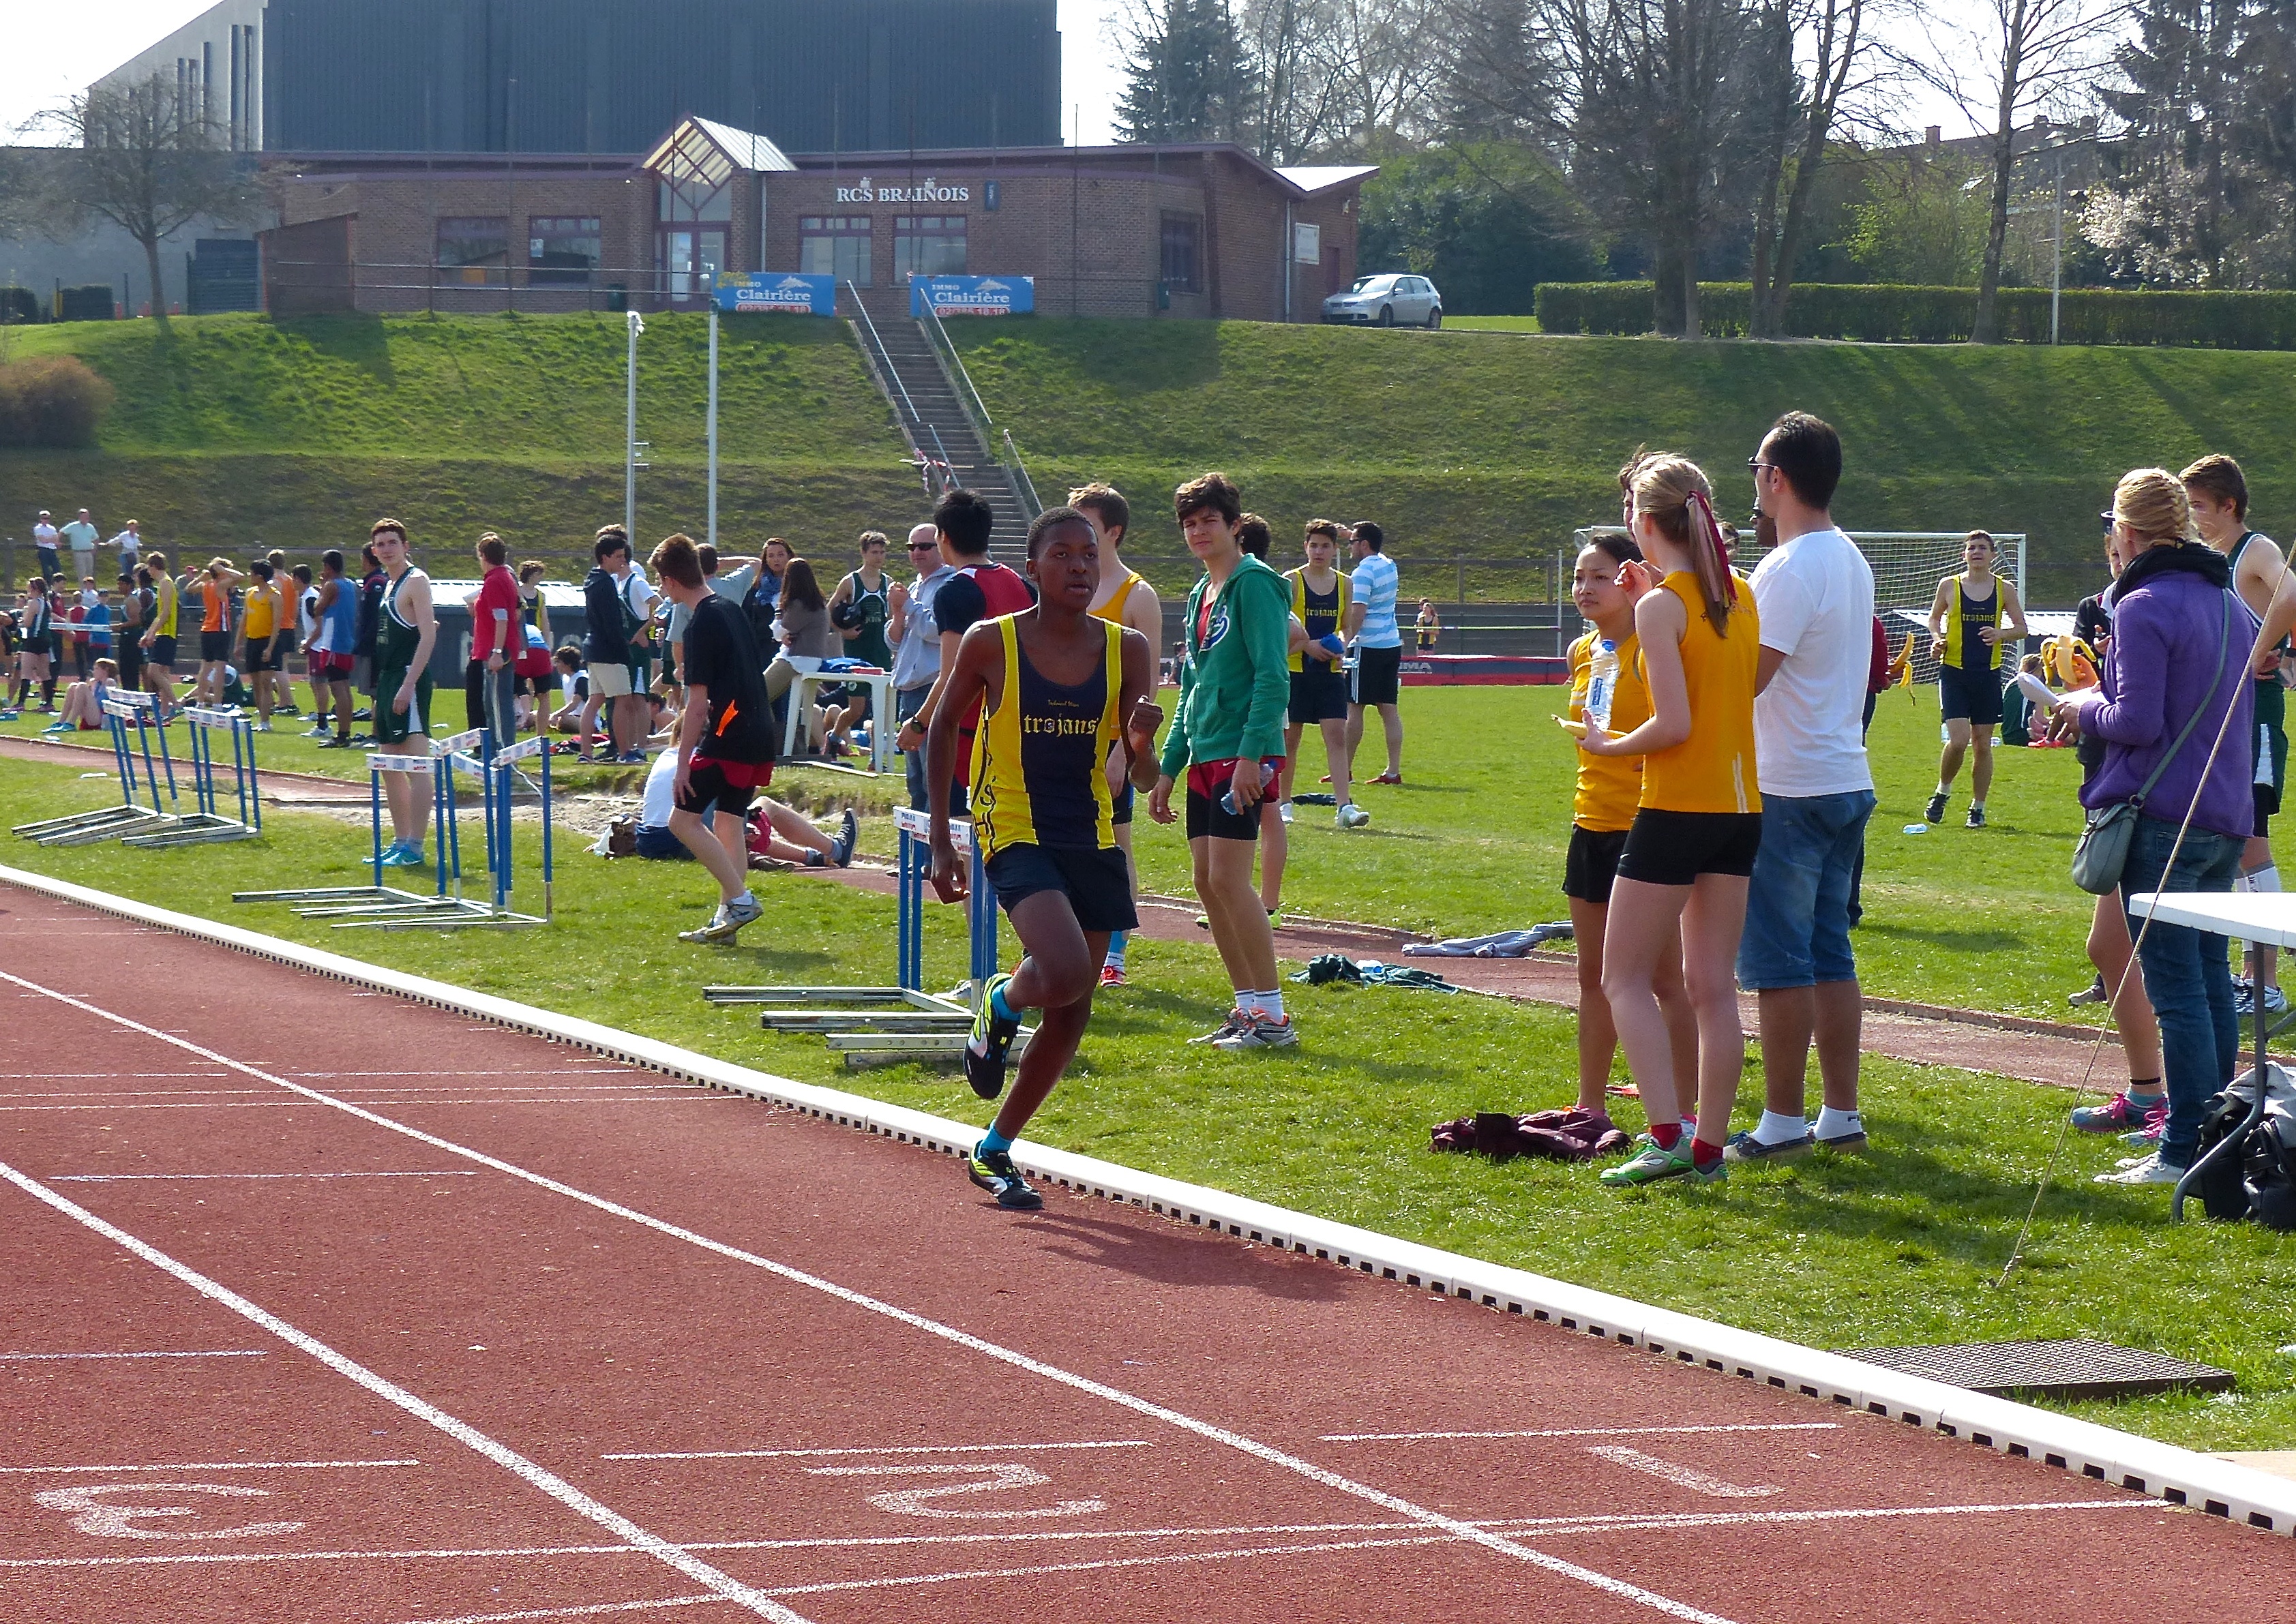
girl, track, sport, boy, running, run, runner, belgium, race, competition, team, sports, championship, highschool, athletics, meet, waterloo, sprint, trackfield, trackandfield, human action, competition event, duathlon, track and field athletics, middle distance running, 800 metres, 4 100 metres relay